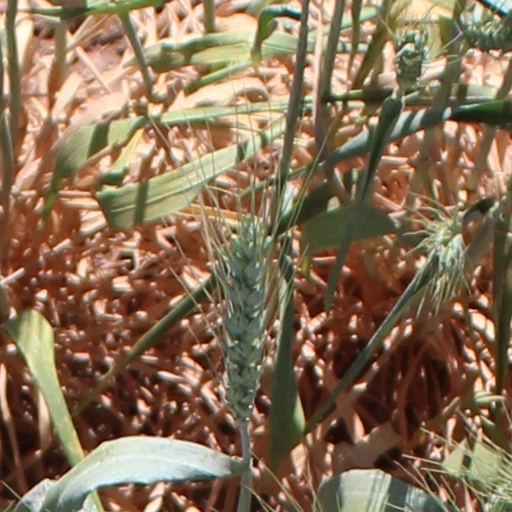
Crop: wheat